Roman Catholic Archdiocese of Vilnius

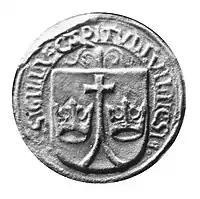
Renaissance coat of arms of the Cathedral chapter of the Roman Catholic Diocese of Vilnius

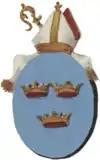
Coat of arms in 1875

The Archdiocese owes its foundation to Grand Duke Jogaila of Lithuania, who Christened Lithuania in 1387 and sent Dobrogost, Bishop of Poznań as ambassador to the Pope Urban VI with a petition for the erection of an episcopal see at Vilnius and the appointment of Andrzej Wasilko (former bishop of Siret and confessor of Elisabeth of Hungary) to fill it. This was granted and the foundation of a collegiate church of ten canons authorized. Under Wasilko's rule, the churches of Saint John, that became the parish church of the city, as well as of Saint Martin and Saint Anne (in the Upper and the Lower Castle, respectively) were erected in Vilnius. Upon Wasilko's death in 1398, he was succeeded by a Franciscan, Jakub Plichta (1398–1407), in whose time the Cathedral perished in fire. Among his successors were: Piotr Krakowczyk of Kustynia (1414–1421), whom Pope Martin V invested with full powers to bring back the Orthodox of Lithuania to the Catholic Church; Matthias of Trakai (1421–1453), a Lithuanian, who sent representatives to the Council of Basel and set up the Inquisition to combat the Hussites, founded many churches and strenuously defended the rights and privileges of the Lithuanians. Under Jan Łosowicz (1467–1481) many Ruthenians were converted to Catholicism and the Franciscan Bernardines were established at Vilnius. Albert Tabor, a Lithuanian, invited the Dominicans to Vilnius and entrusted to them the Church of the Holy Spirit; Albert Radziwiłł (1508–1519) died in the odour of sanctity; John the Lithuanian (1519–1537) held the first diocesan synod at Vilnius in 1526; Prince Paweł Holszański (1534–1555) restored his cathedral in the Gothic style and held a synod in 1555; Walerian Protasewicz Suszkowski (1556–1580) had to contend for the celibacy of the clergy and the use of Latin in the Liturgy; he brought the Jesuits, among whom was Piotr Skarga, to Vilnius.